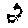
Label: 2